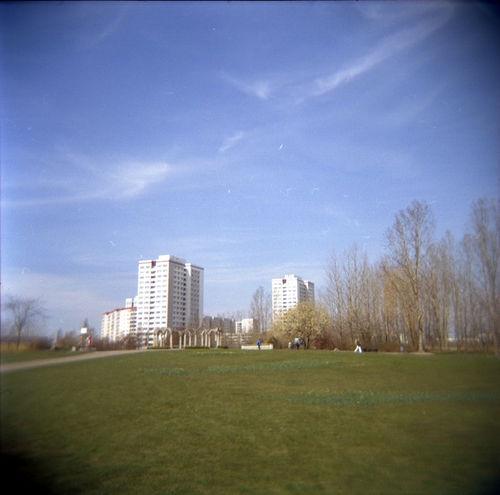
Weather: sun or clear